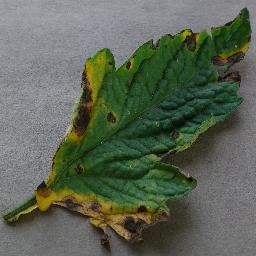
Label: Tomato___Early_blight